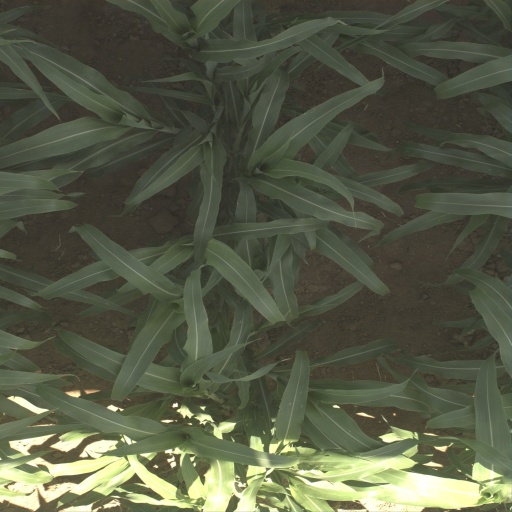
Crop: sorghum